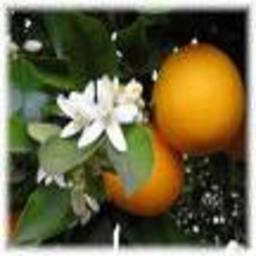
Label: Orange